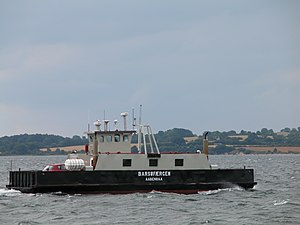
Barsø
Barsøfærgen
Barsø er en 226 ha stor dansk ø, ud for Genner Fjord og syd for Diernæs Bugt i Lillebælt ca. 11 km nordøst for Aabenraa. Øen ligger ca. 2,75 km fra fastlandet ud for Løjt Land